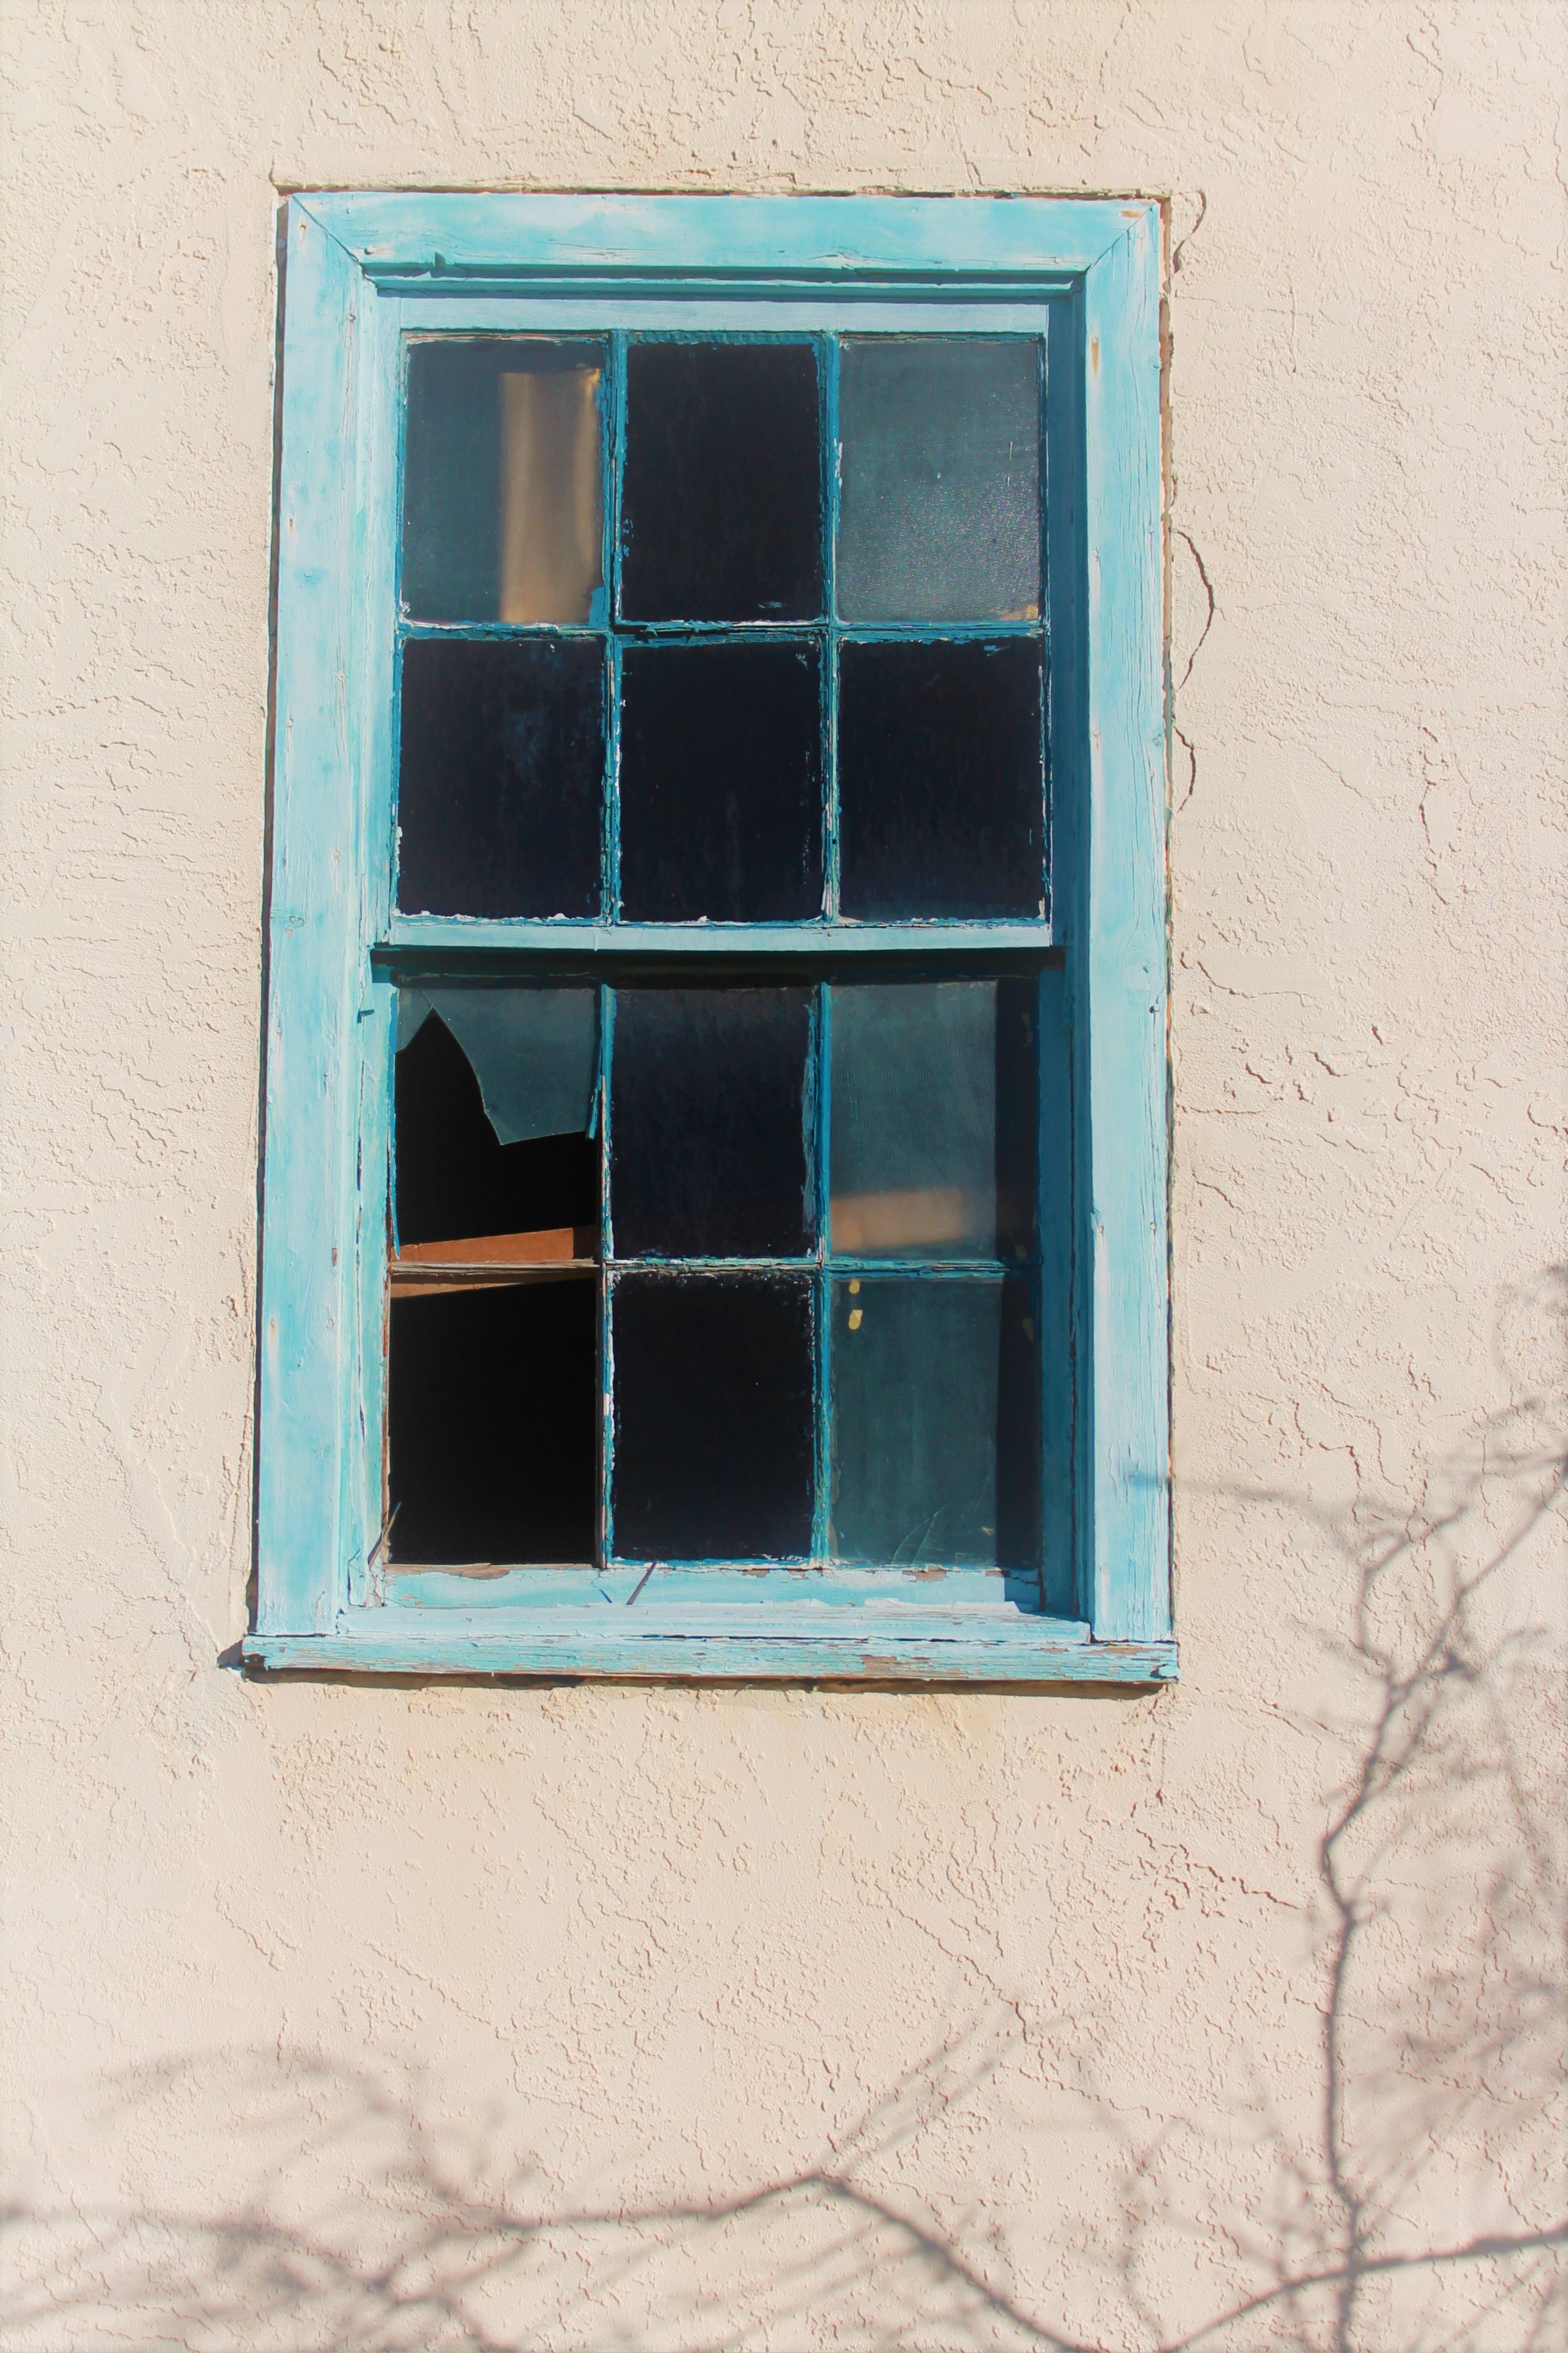
wood, window, glass, wall, color, blue, cross, material, new mexico, turquoise, adobe, picture frame, broken glass, shape, broken window, turquoise paint, sash window, abandoned church, truth or consequences, haunted church, cross design, window cross